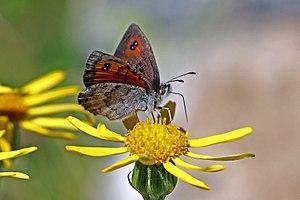
Le Moiré ottoman est un lépidoptère appartenant à la famille des Nymphalidae, à la sous-famille des Satyrinae et au genre Erebia.